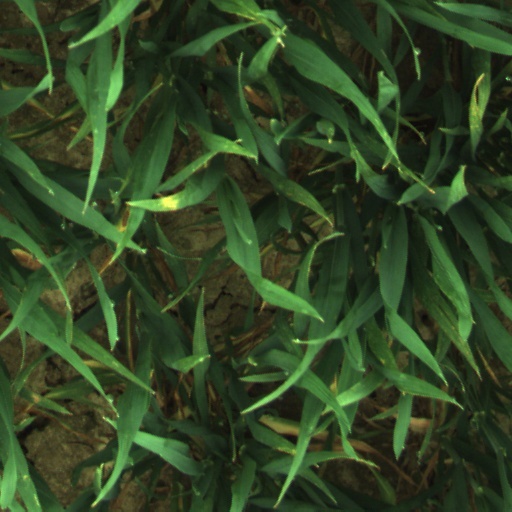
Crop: wheat